River Song (Doctor Who)

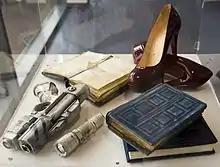
Several artefacts of River Song's, on display at the Doctor Who Experience.

Kingston describes the character as being "like a female Indiana Jones" with regard to both characters being archaeologists and having action hero qualities. She also took inspiration from Sigourney Weaver's portrayal of Ellen Ripley in the "Alien" film franchise commenting that she'd always been "so envious of her for having that kind of role." Kingston has also praised the way the love story between River and the Doctor has been deftly handled, stating that "I'm not sure you'd get that kind of dynamic in America". For Kingston, the physical age difference between herself and Matt Smith adds to the success of the pairing, whilst she feels that viewers have responded warmly to the notion of an action hero in her 40s. Matt Smith has noted that in his characterisation of the Doctor that "River Song frightens the Doctor but he finds himself strangely attracted to her" and that "what makes her a great companion is that when she turns up all hell breaks loose!".